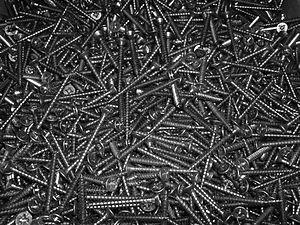
La quantité est un terme générique de la métrologie ; un scalaire, vecteur, nombre d’objets ou d’une autre manière de dénommer la valeur d’une collection ou un groupe de choses.